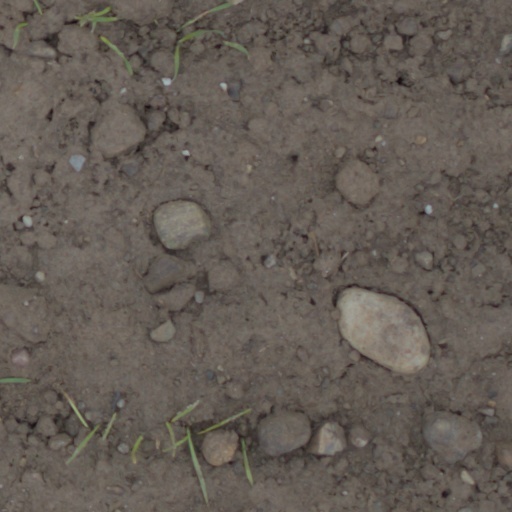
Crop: wheat